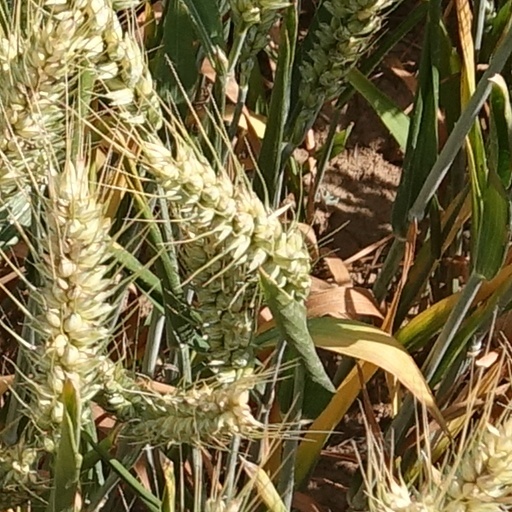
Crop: wheat